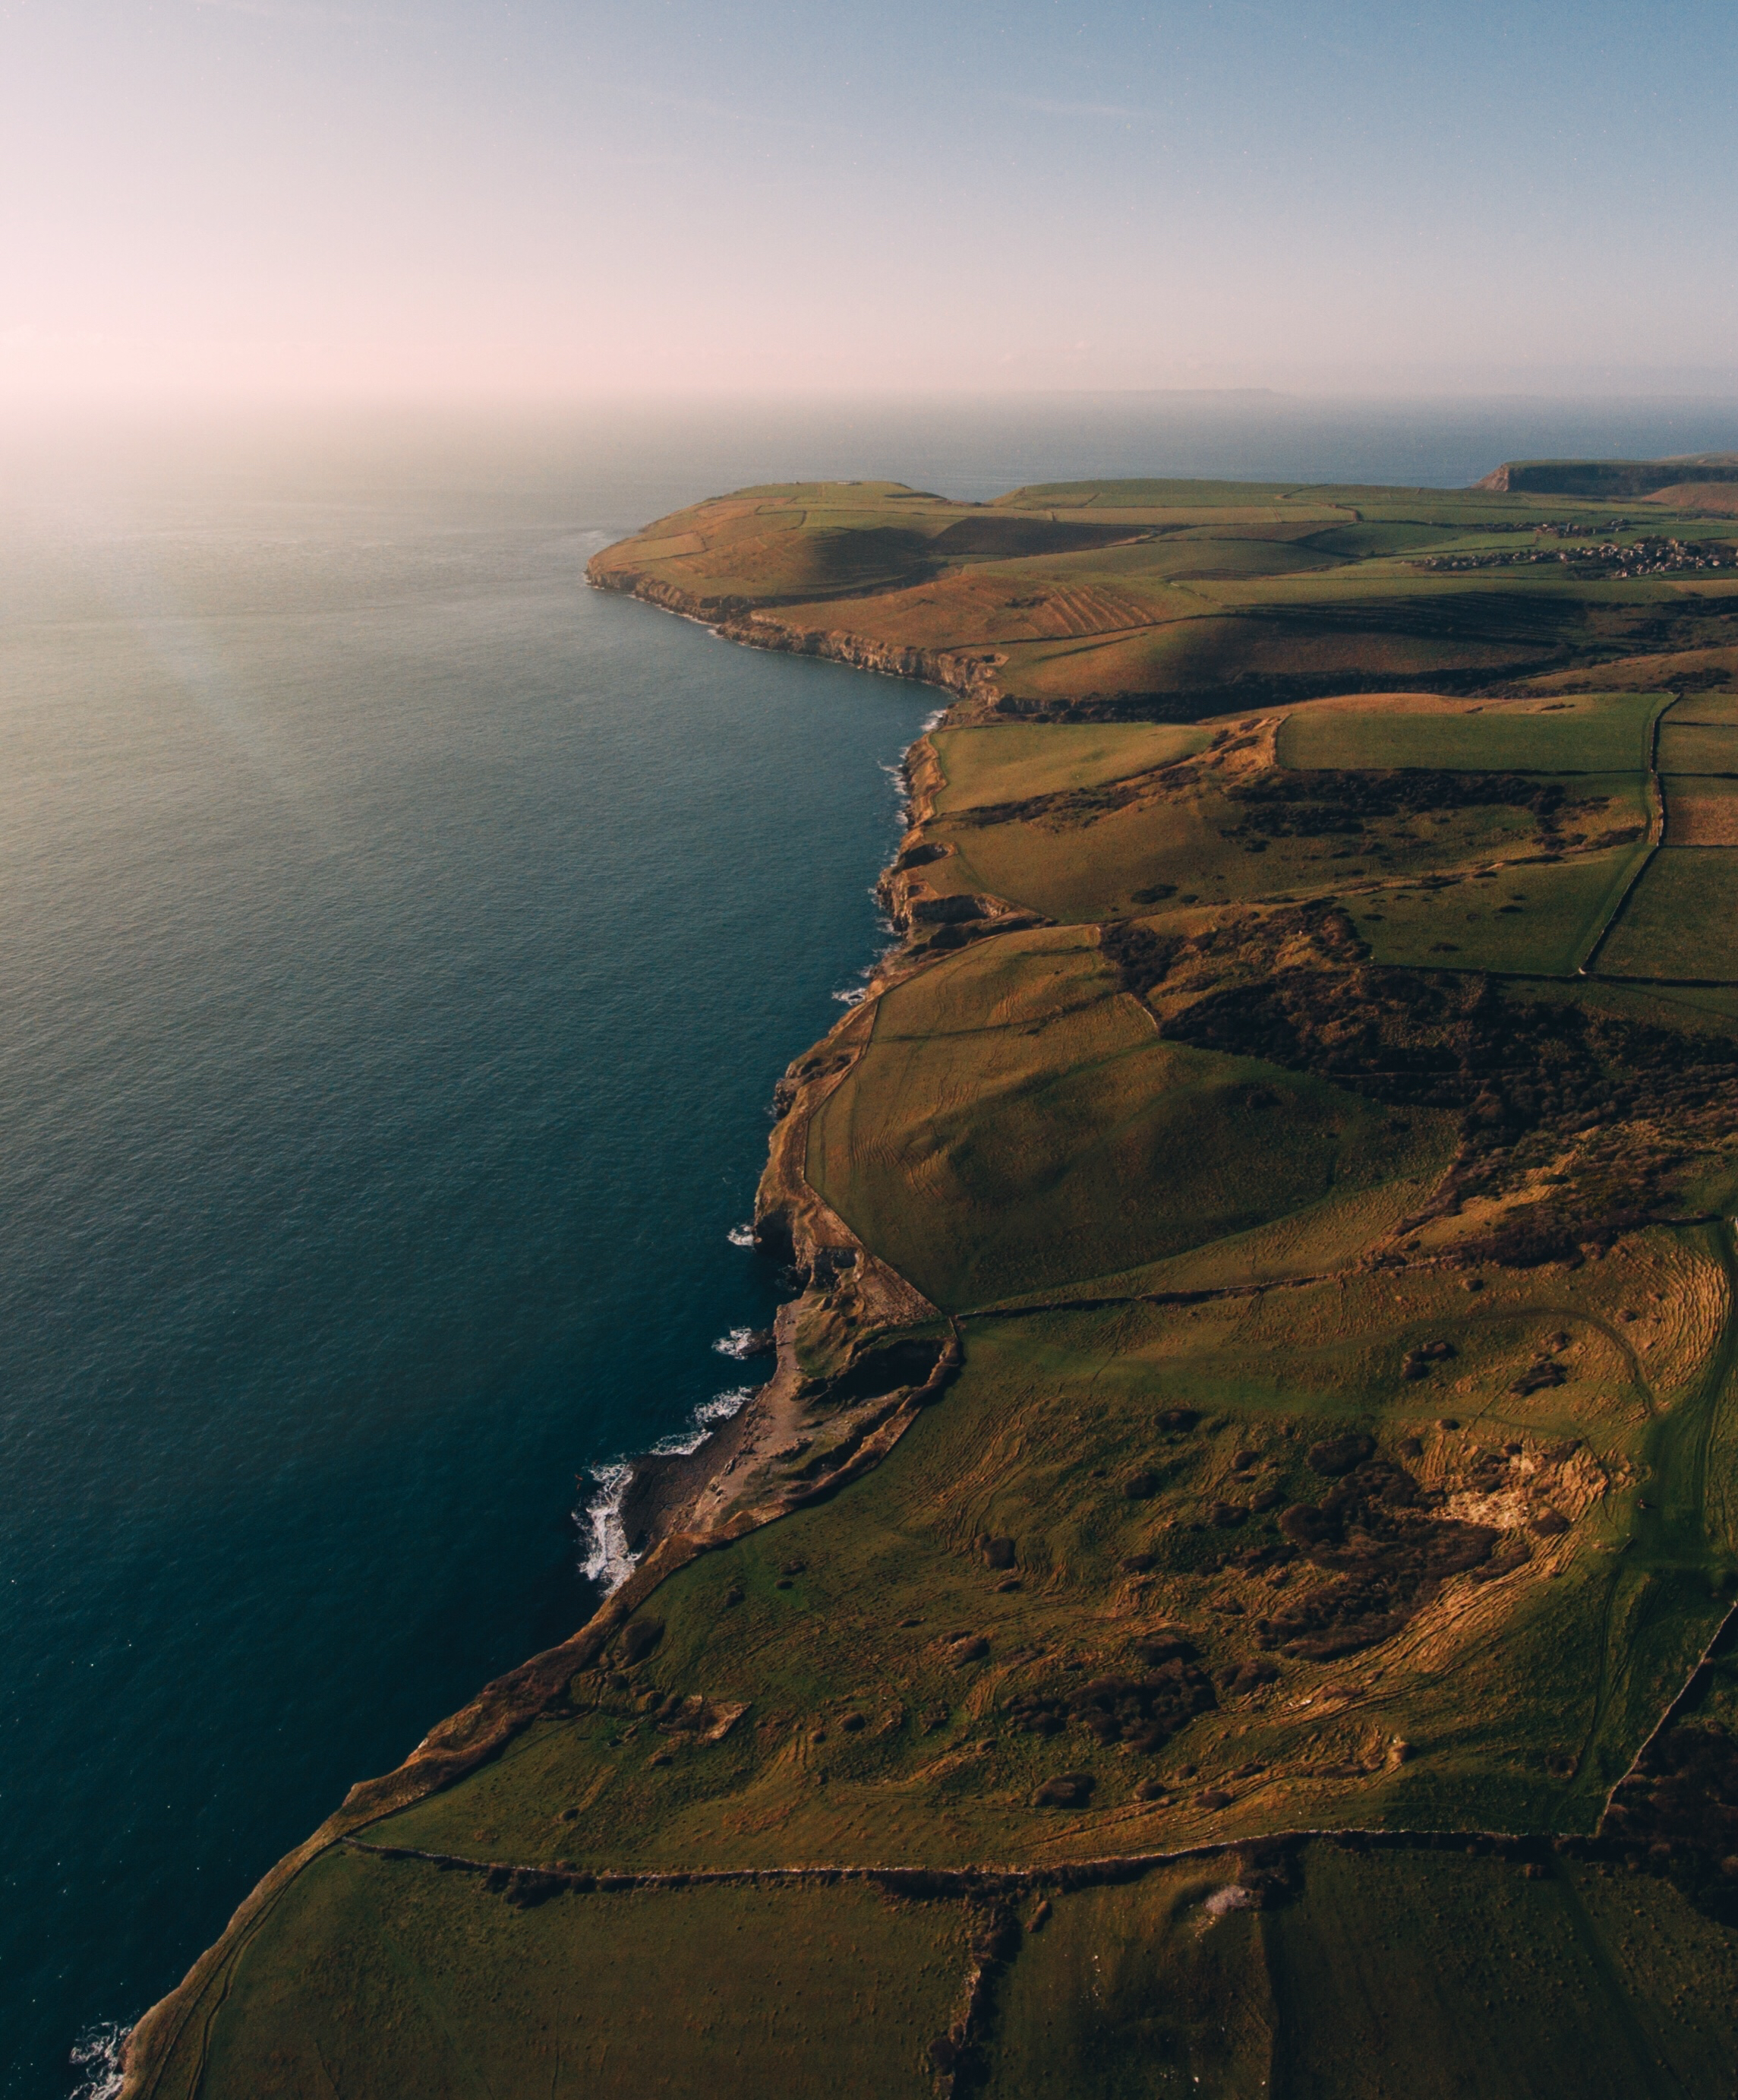
landscape, sea, coast, ocean, horizon, sunrise, sunset, photography, morning, hill, shore, dawn, cliff, dusk, evening, reflection, tower, flight, bay, reservoir, terrain, body of water, cape, aerial photography, atmospheric phenomenon, atmosphere of earth